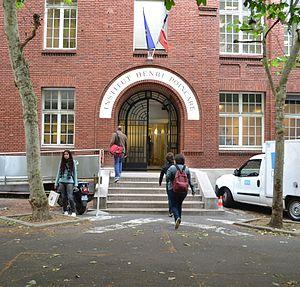
Porte d'entrée de l'IHP